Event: Nepal Earthquake
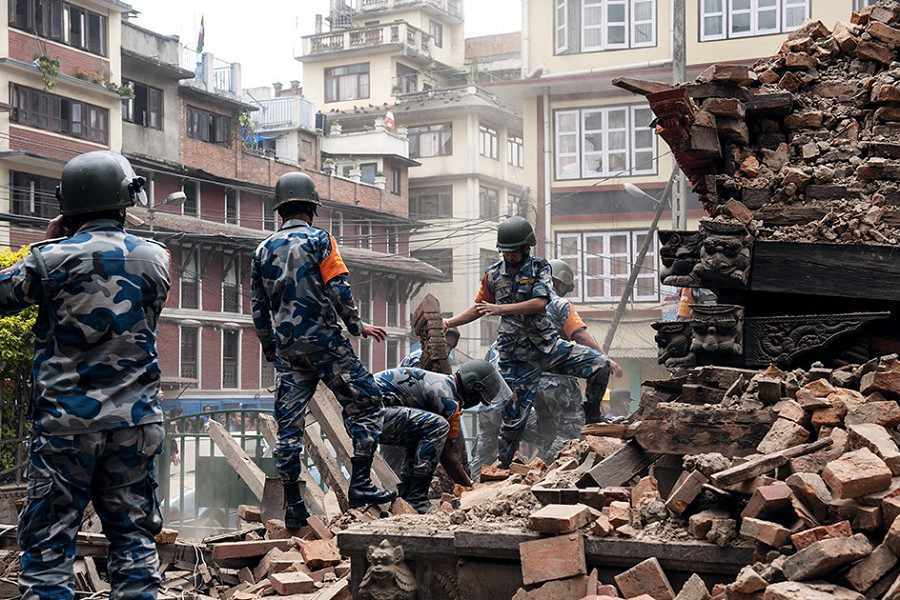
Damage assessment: damage